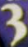
Number: 3